Nasushiobara Station

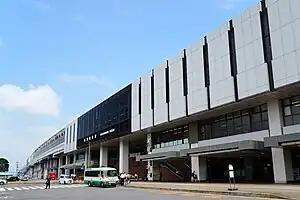
Nasushiobara Station in July 2018

is a railway station in the city of Nasushiobara, Tochigi, Japan, operated by the East Japan Railway Company (JR East).